DNA polymerase I

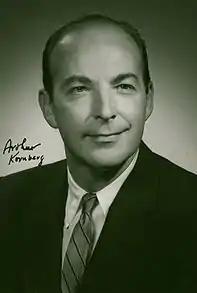
Arthur Kornberg 1969

Pol I mainly functions in the repair of damaged DNA. Structurally, Pol I is a member of the alpha/beta protein superfamily, which encompasses proteins in which α-helices and β-strands occur in irregular sequences. "E. coli" DNA Pol I consists of multiple domains with three distinct enzymatic activities. Three domains, often referred to as thumb, finger and palm domain work together to sustain DNA polymerase activity. A fourth domain next to the palm domain contains an exonuclease active site that removes incorrectly incorporated nucleotides in a 3' to 5' direction in a process known as proofreading. A fifth domain contains another exonuclease active site that removes DNA or RNA in a 5' to 3' direction and is essential for RNA primer removal during DNA replication or DNA during DNA repair processes.